Trondheim Airport

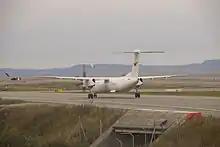
A Widerøe Dash 8 Q400 taxies while a Lufttransport Beechcraft King Air approaches Runway 09

Southeast of Terminal B is a collection of hangars and facilities belonging to various airlines. The largest is a hangar belonging to Scandinavian Airlines, dating from 1979, and a hangar from 1992 which is used by SAS Cargo. The airline also has two smaller buildings, at . This area contains the main gate, which is also used for VIP passengers. There are six additional hangars, used by Helitrans, built in 1984 and 1991, a hangar belonging to Auticon, a hangar belonging to Hilmar Tollefsen and two smaller hangars, one of which belongs to Værnes flyklubb. Værnes handles the largest amount of general aviation in Central Norway, including executive jets.